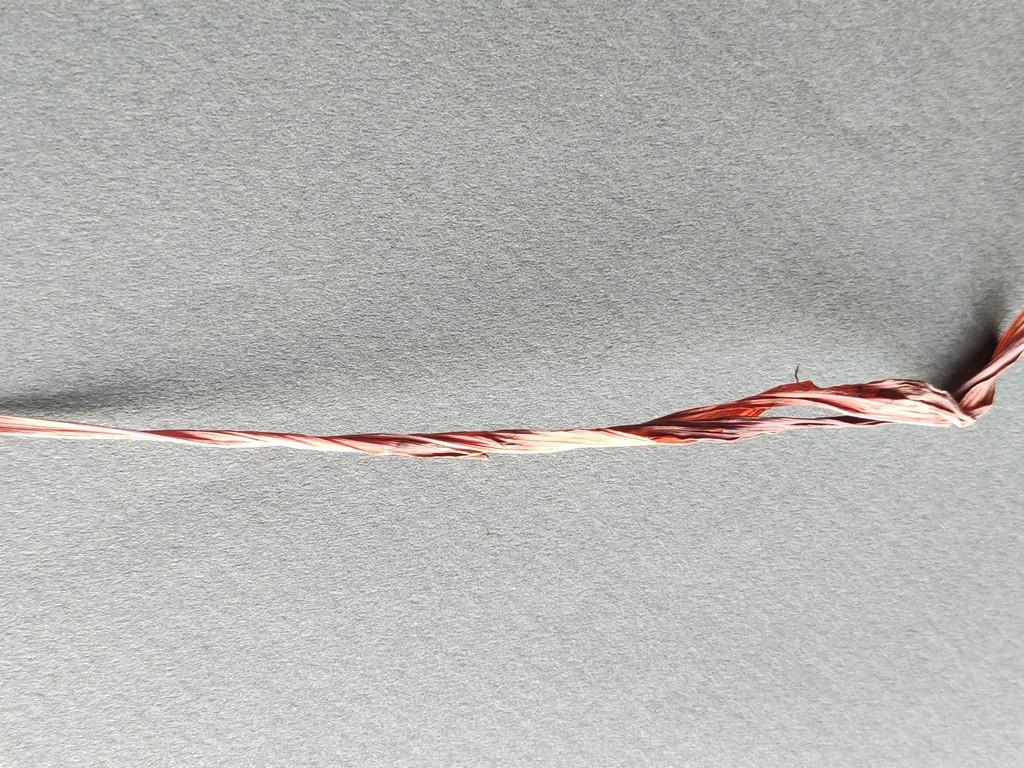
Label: Dried